V. Krishnaswamy Iyer

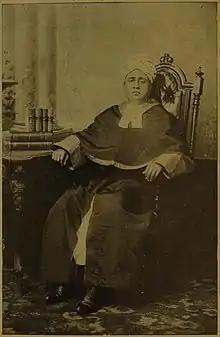
In judge's attire (1910)

Venkatarama Krishnaswamy Iyer (15 June 1863 – 28 December 1911) was an Indian lawyer who served as a justice of the High Court of Madras and on the Executive Council of the Governor of Madras. He was also known as a leader in the second generation of the Mylapore clique.